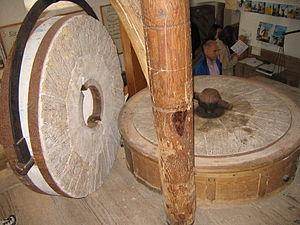
Une meule à grains est un objet technique, traditionnellement en pierre, qui permet le broyage, la trituration, le concassage, ou plus spécifiquement la mouture de diverses substances.